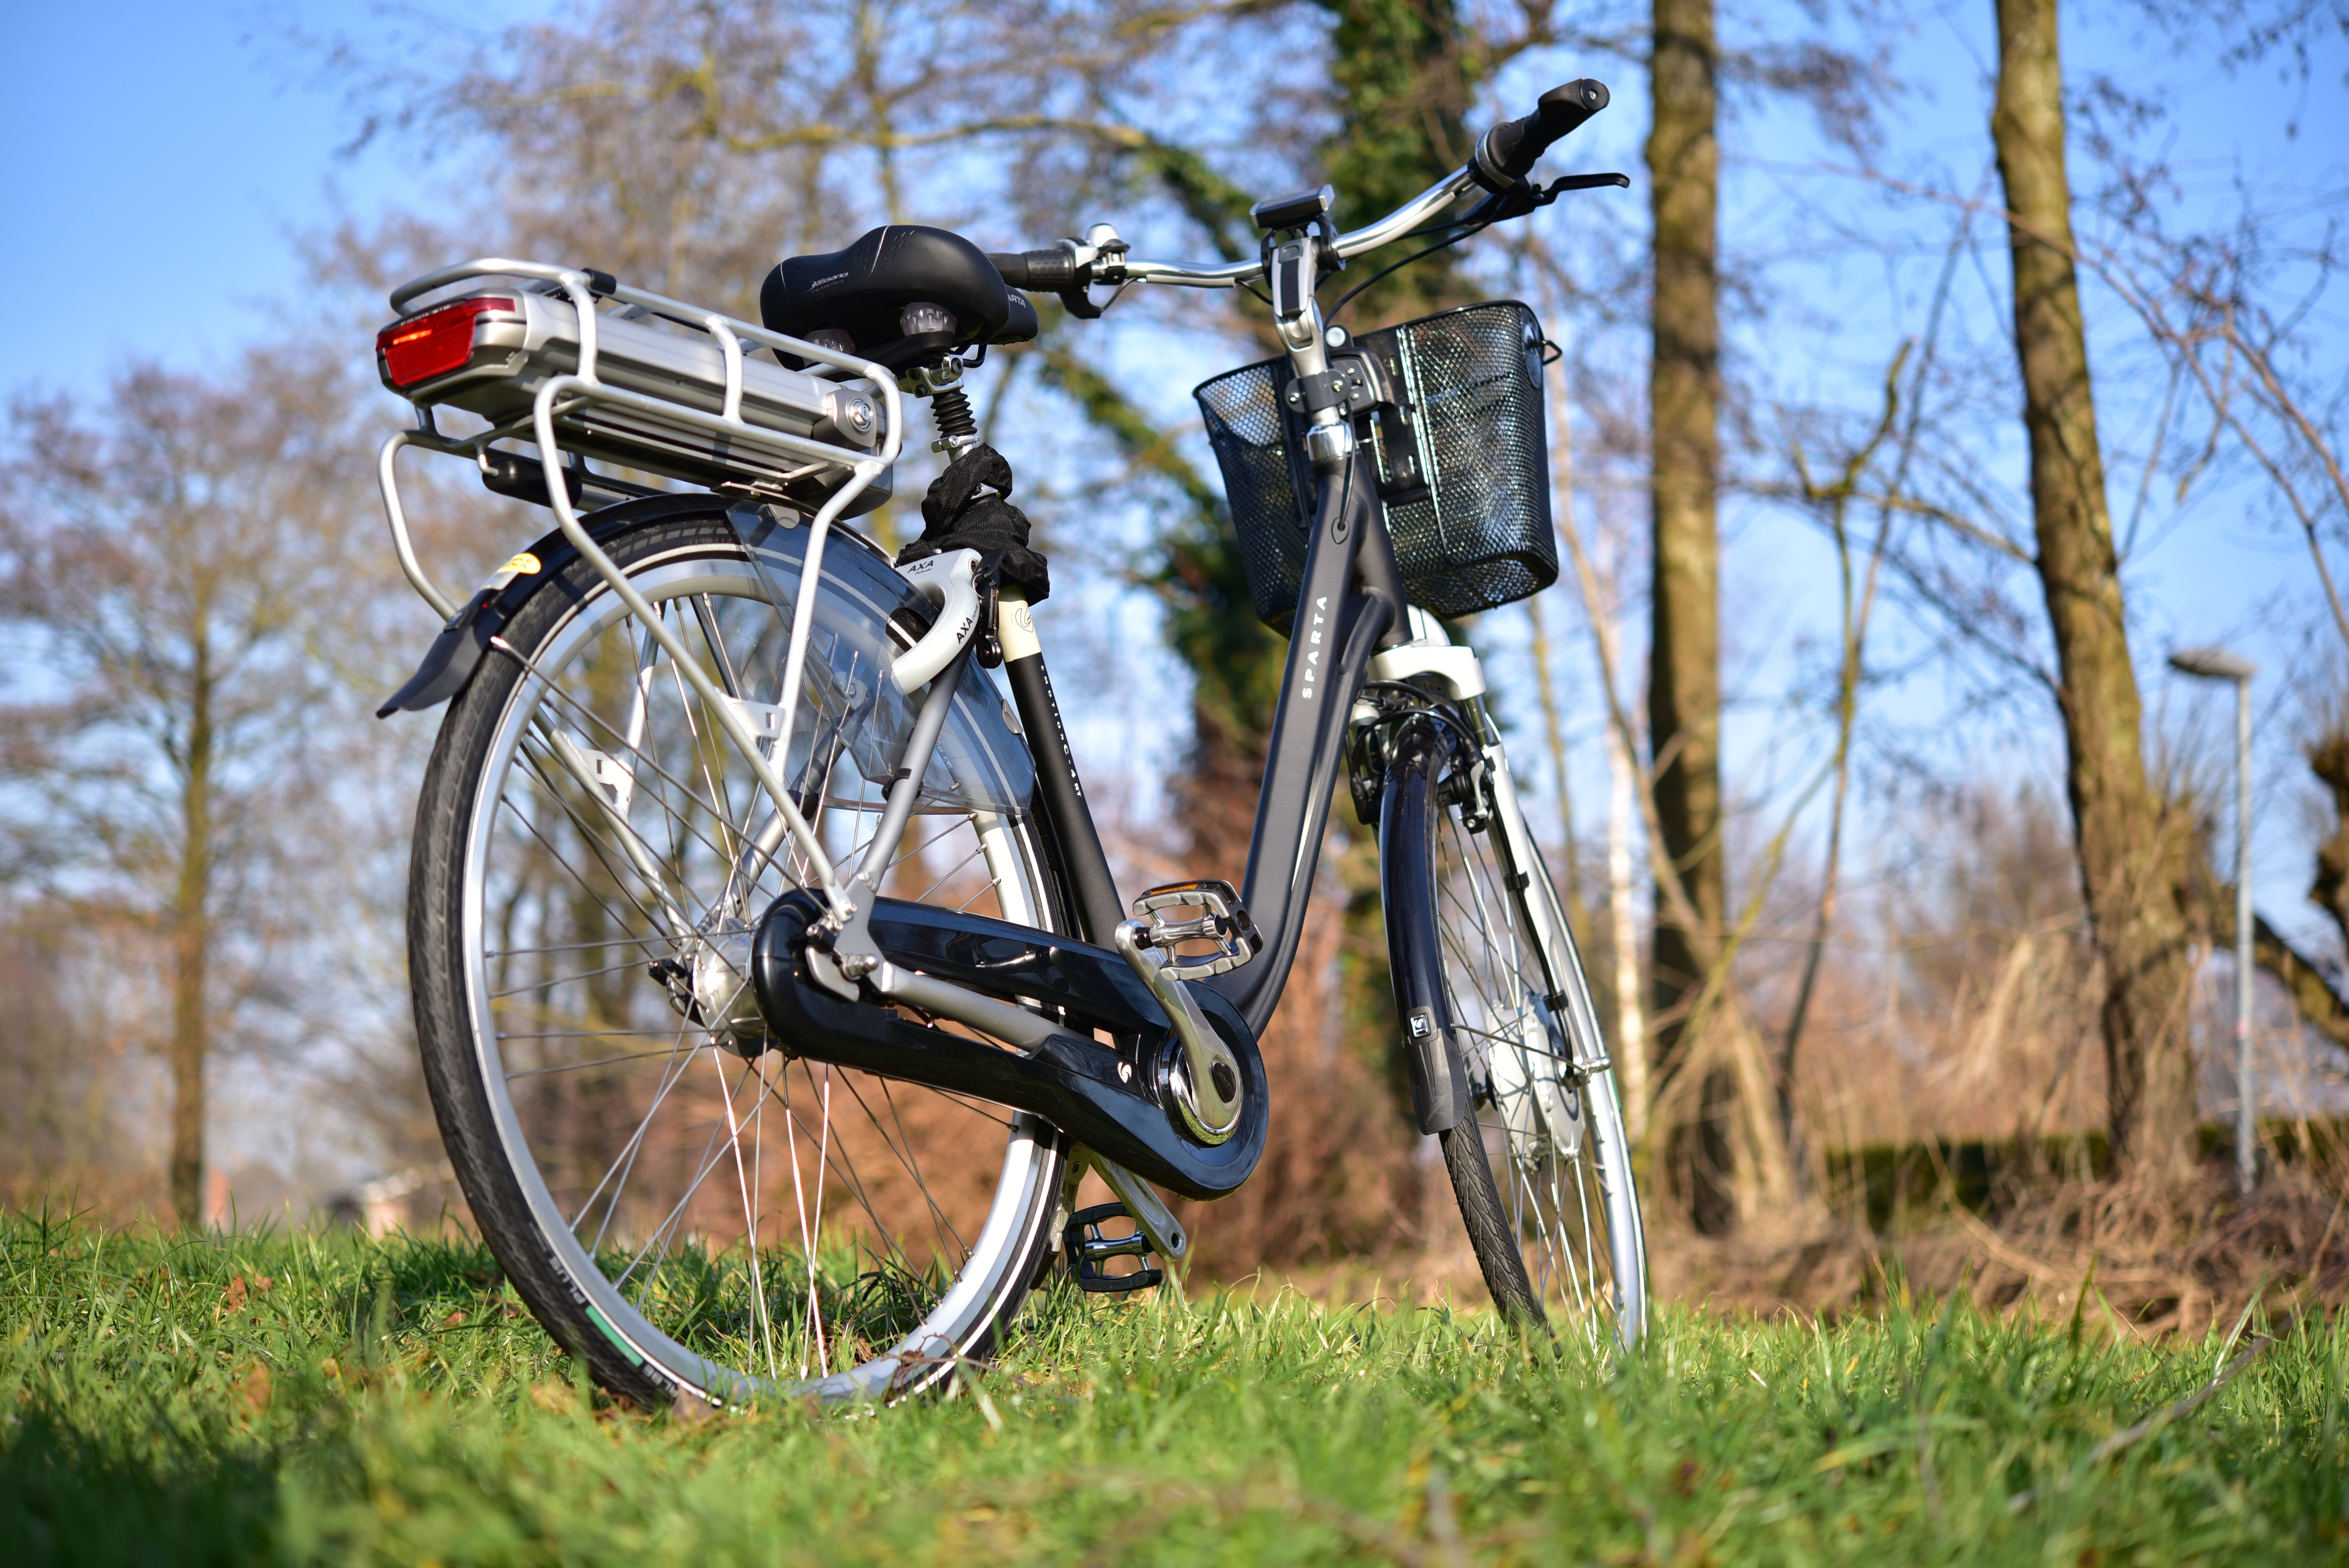
landscape, nature, bicycle, bike, photo, vehicle, black, sports equipment, mountain bike, cycling, stand, fun, photograph, new, freeride, mountain biking, road cycling, land vehicle, e bike, ebike, cyclo cross bicycle, cyclo cross, bicycle racing, downhill mountain biking, road bicycle, racing bicycle, hybrid bicycle